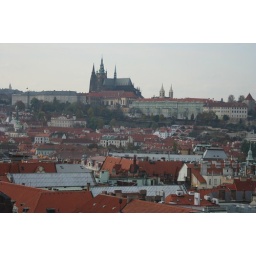
Castle from clock tower in Old Town Square